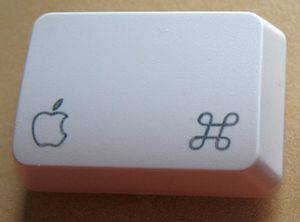
Johanneskors
Kommandotasten fra et Apple-tastatur.
Johanneskors eller sankthanskors, ⌘, er et symbol der anvendes i flere sammenhænge.